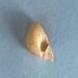
Maize quality: Bad